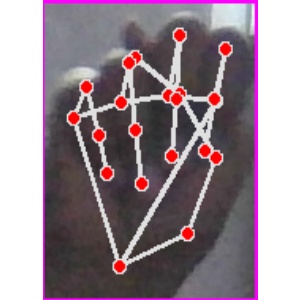
अक्षर: न